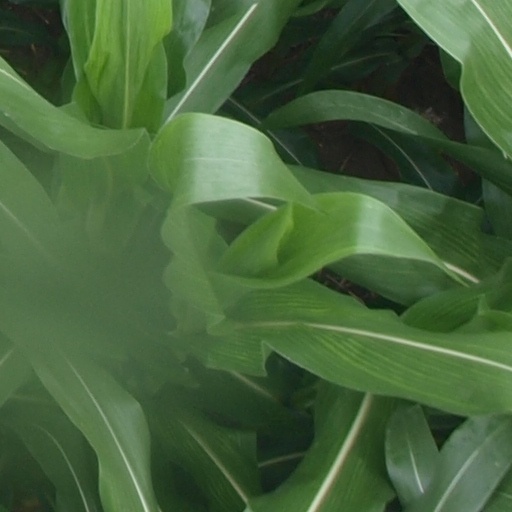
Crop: maize; corn